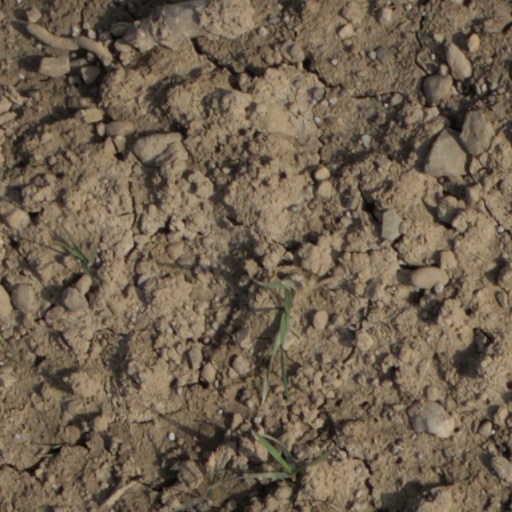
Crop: wheat